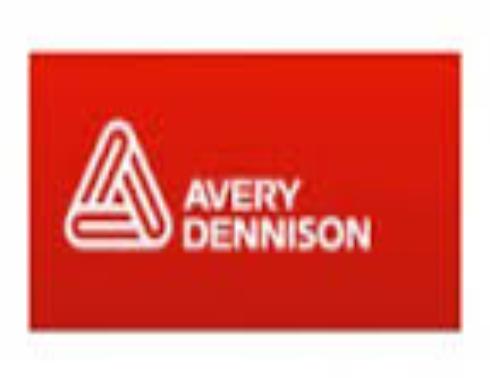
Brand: avery dennison-2
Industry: Others